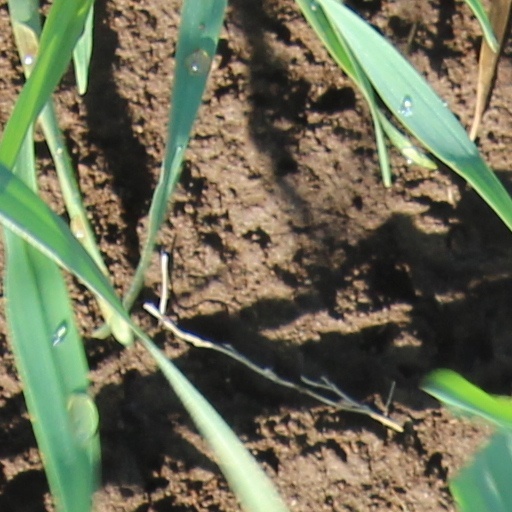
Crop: wheat